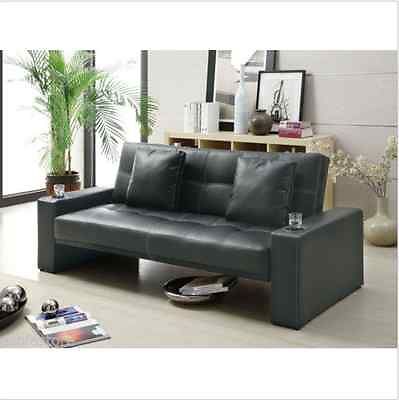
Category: sofa